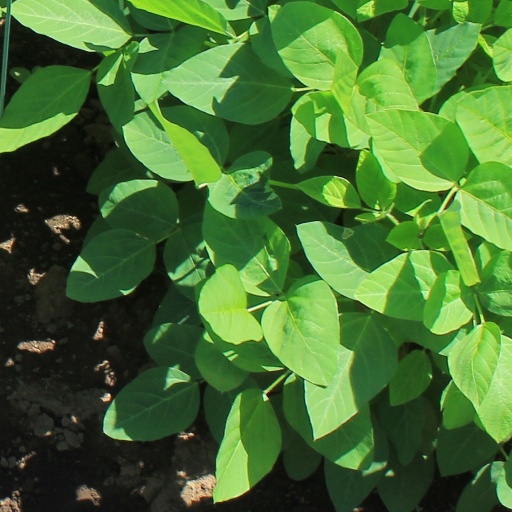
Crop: soybean